The Girl in the Picture (1957 film)

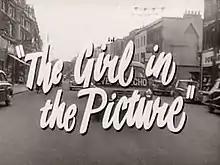
Opening title

The Girl in the Picture is a 1957 British second feature crime film directed by Don Chaffey and starring Donald Houston and Patrick Holt. It was written by Paul Ryder.